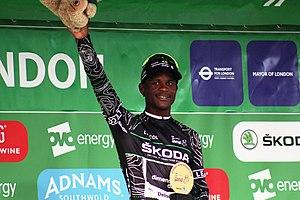
Nicholas "Nic" Dlamini est un coureur cycliste sud-africain, membre de l'équipe NTT.